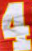
Number: 4